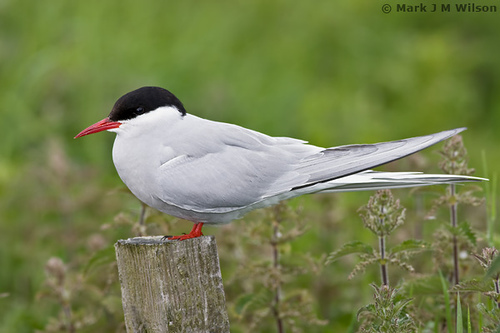
this striking bird is black and white and the black is on the crown and nape and the white covers the rest of the body. he has orange feet, tarsus and a long downward curved bill that is pointy.
this light gray bird with a black crown and nape has bright orange feet and tarsus as well as a long sharp orange bill.
a bird with black crown, orange pointed bill, and white body.
a smaller bird with an orange bill and a black crown and nape along with orange feet.
this bird has a black-topped head with a light grey body and breast and an orange beak and feet.
a small mainly white bird with red beak and feet, top of it's head is black and it has a long tailthe crown of this bird is black while the rest of the body is white and features a bright red bill and feet.
this bird is white with black and has a long, pointy beak.
this large bird has a black crown and white feathers.
this white bird has a rounded black head and a long orange beak.
Species: Artic Tern